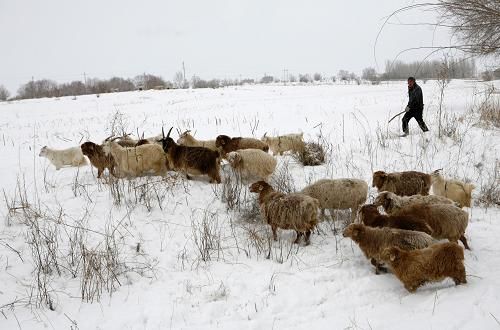
Weather: snow or frosty